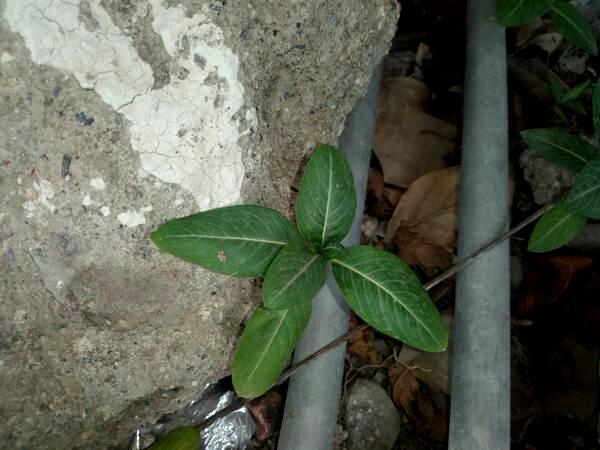
Plant: Nithyapushpa